Chiang Mai railway station

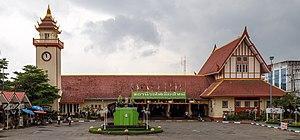

Chiang Mai station (SRT Code: CGM) ( (ชม.)) is a 1st class station and the main railway station of Chiang Mai Province. This station is on the east side of the Ping River in the city of Chiang Mai. There are 10 daily trains, not including Eastern and Oriental Express trains servicing this station. There are also four to six special trains for New Year, Songkran and other special festivals. In the 2004 census, Chiang Mai station served nearly 800,000 passengers.